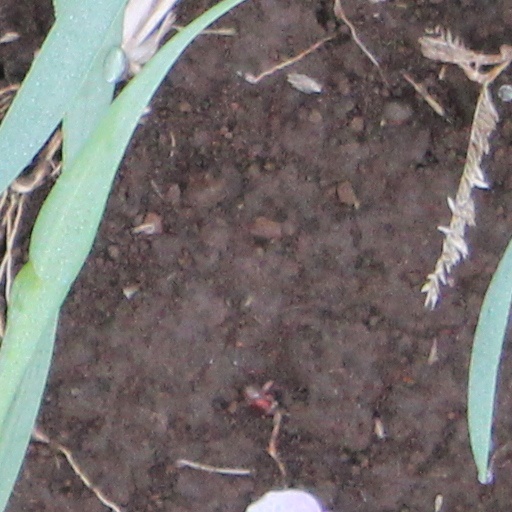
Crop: wheat